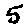
Label: 5